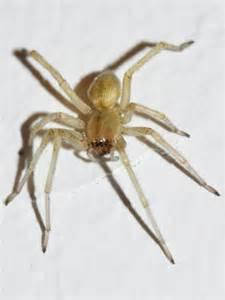
spider